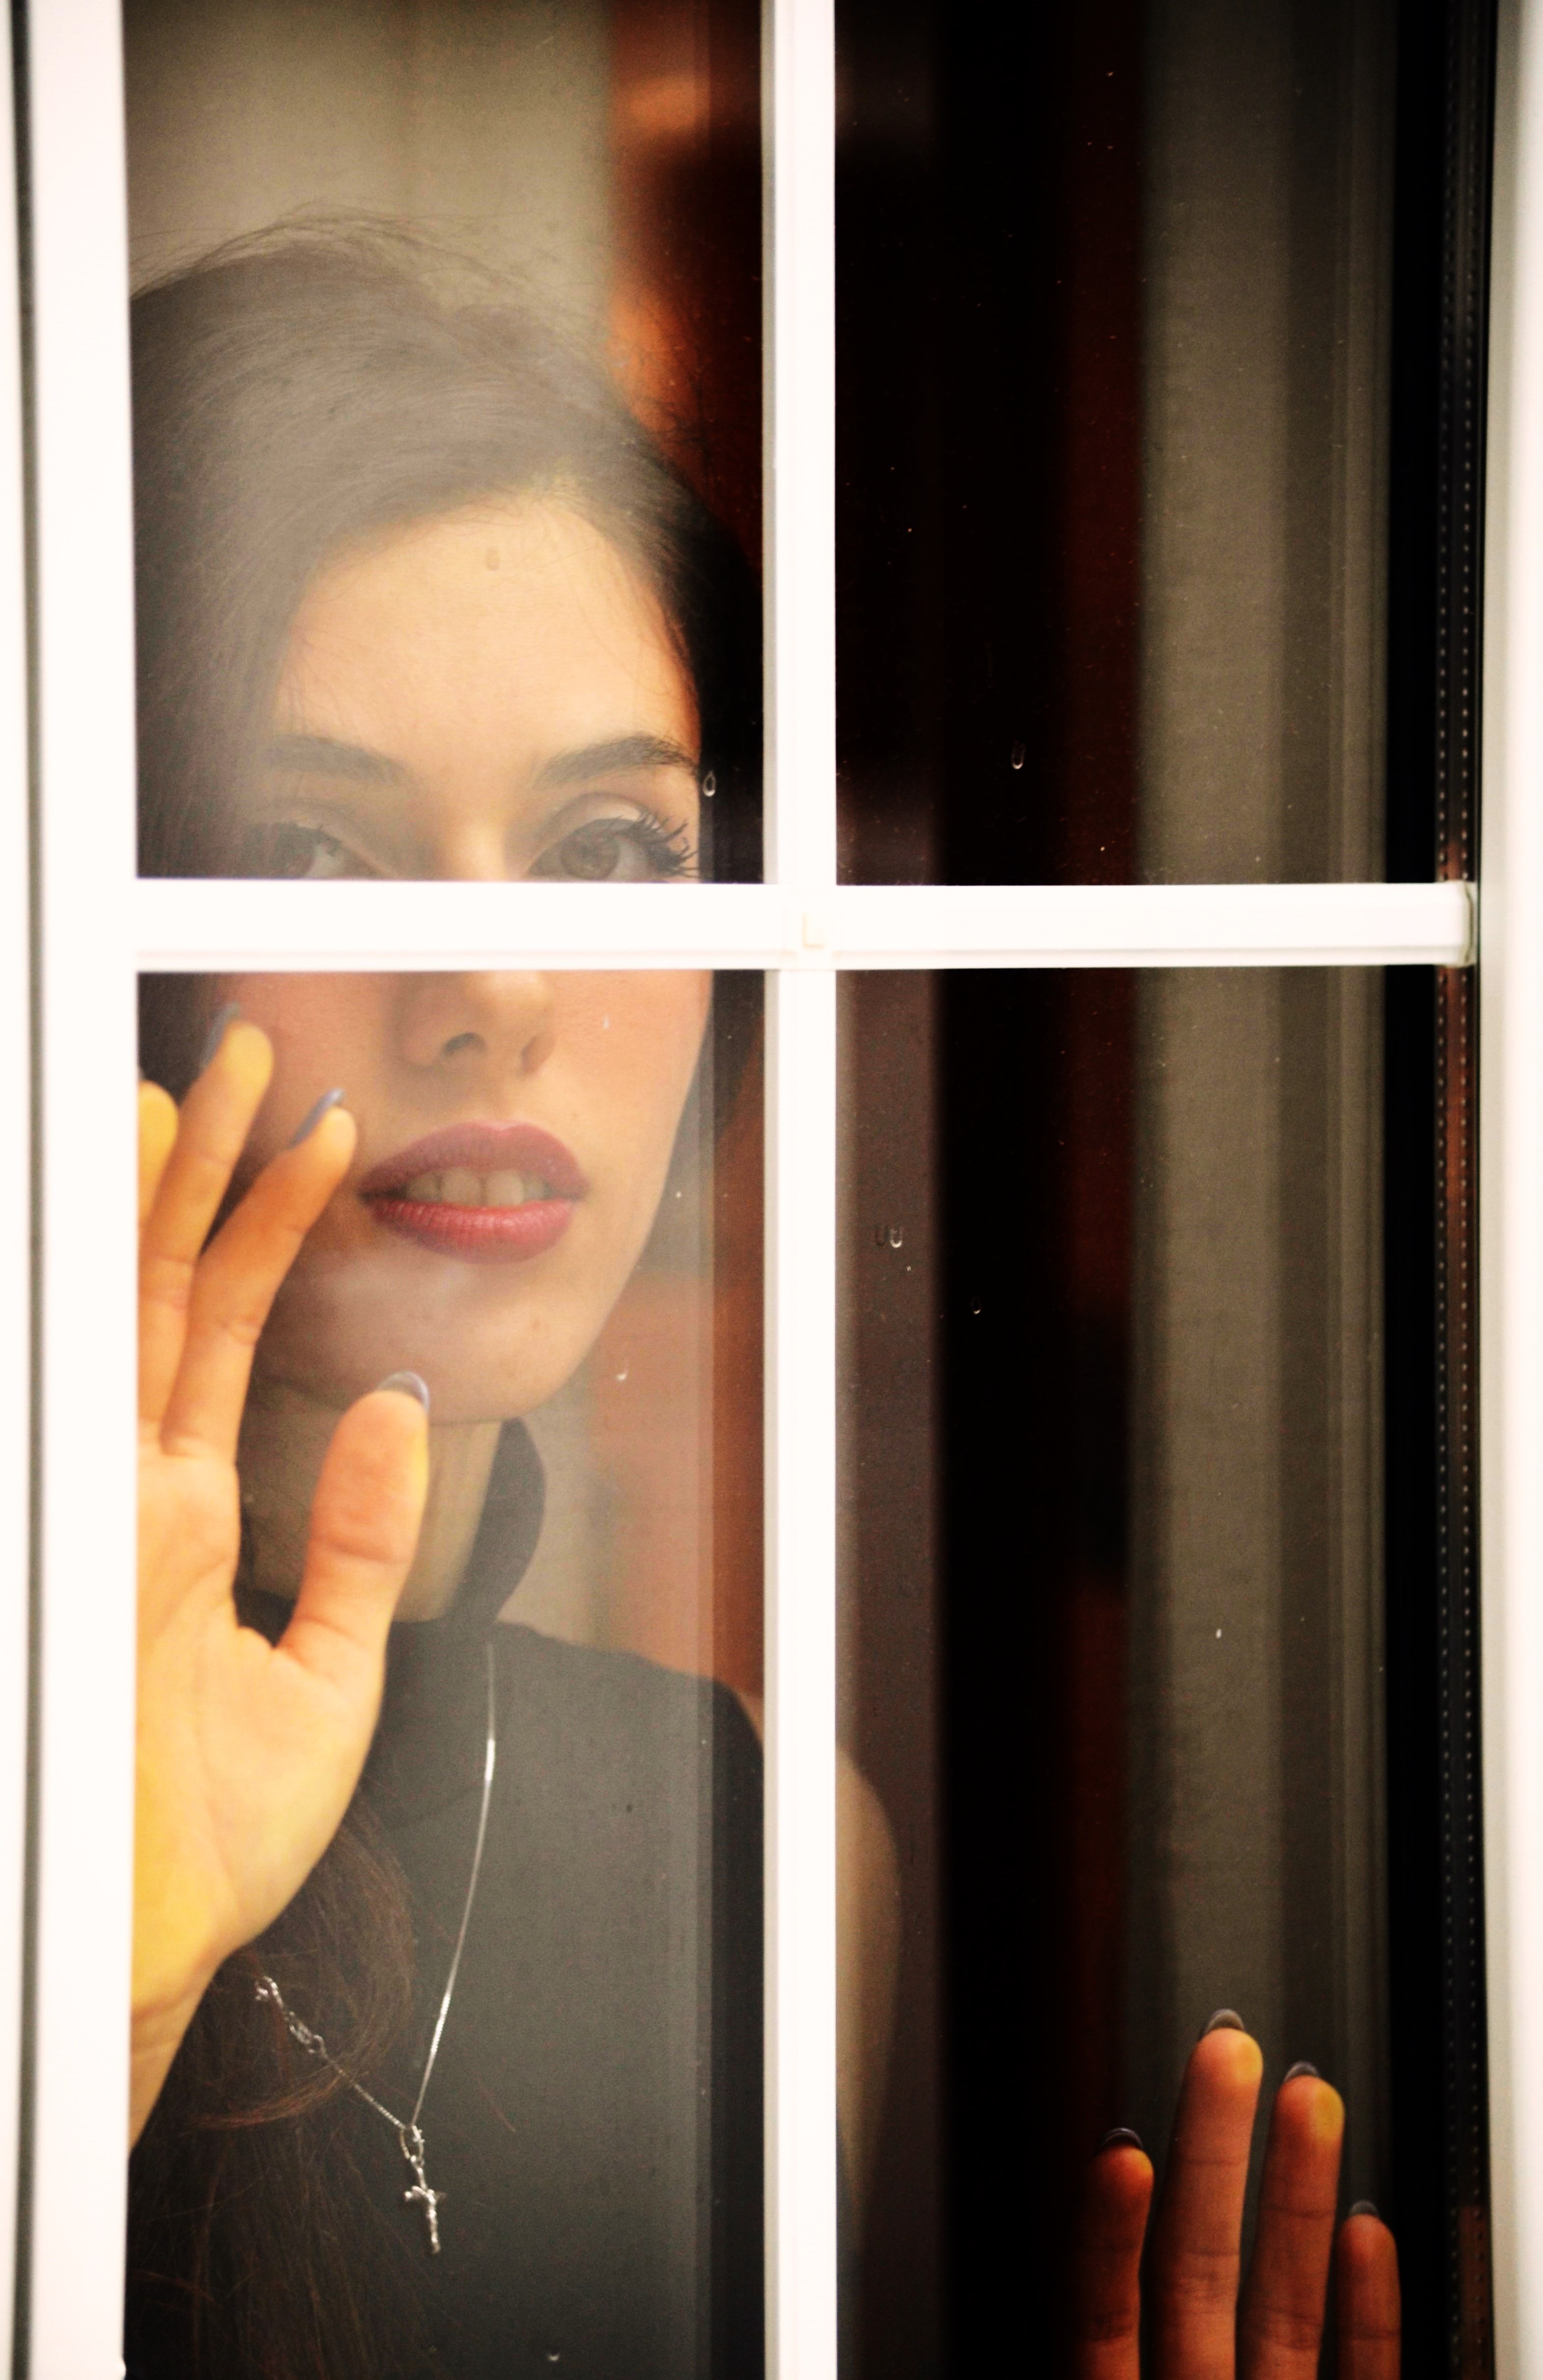
hand, light, girl, photography, window, glass, portrait, color, eye, selfie, head, photograph, look, skin, image, organ, shape, goodbye, sense